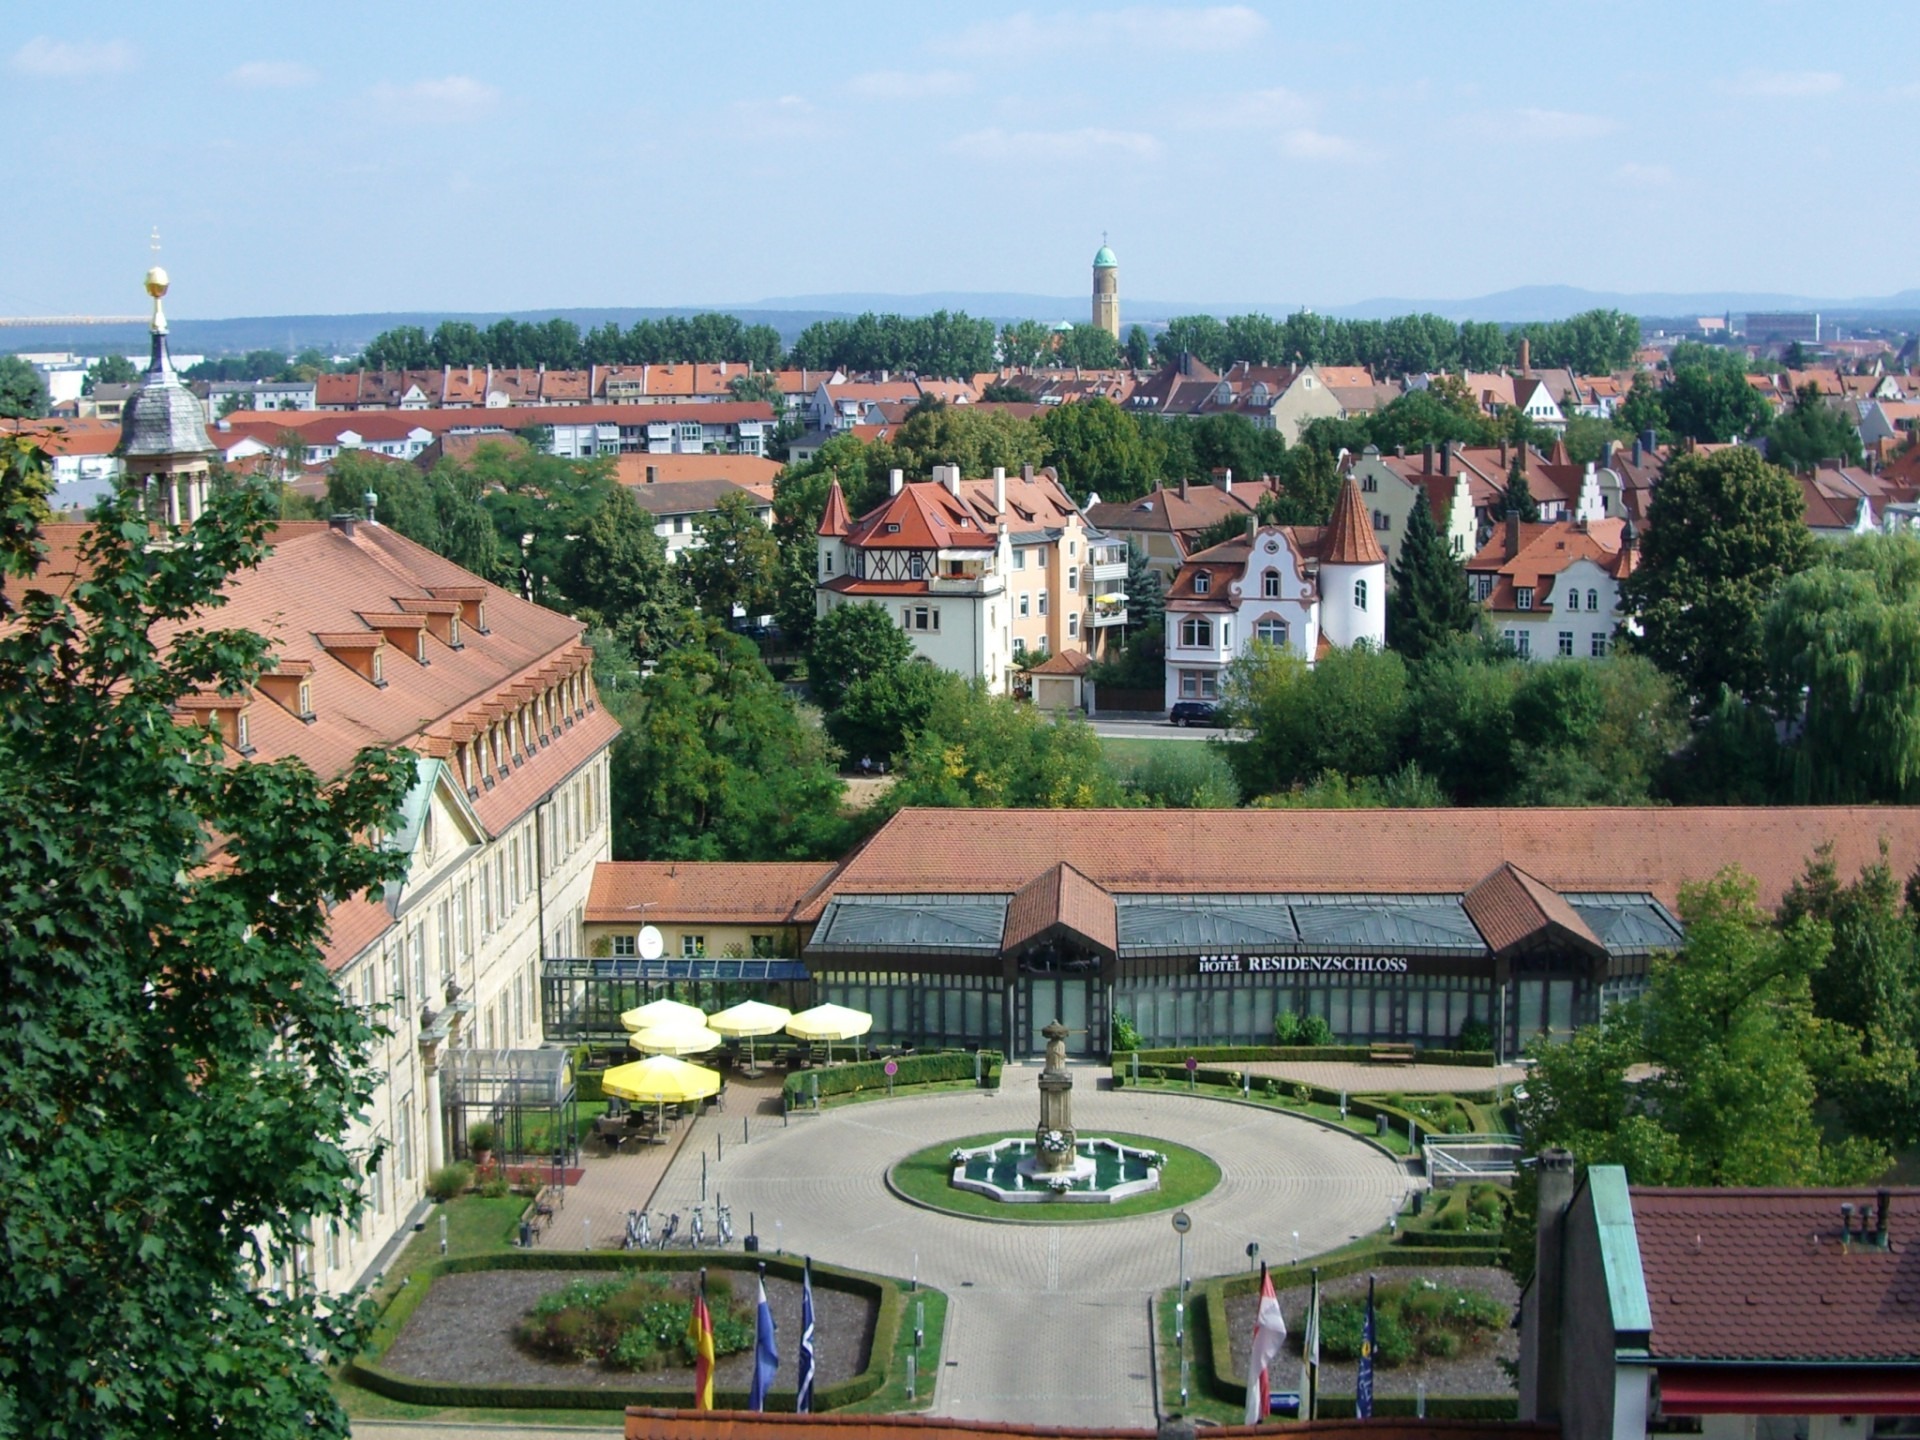
town, city, cityscape, panorama, downtown, suburb, plaza, park, courtyard, resort, town square, campus, estate, gastronomy, bamberg, neighbourhood, residenzschloss, bird's eye view, multi storey car park, residential area, human settlement, lower sandstra e